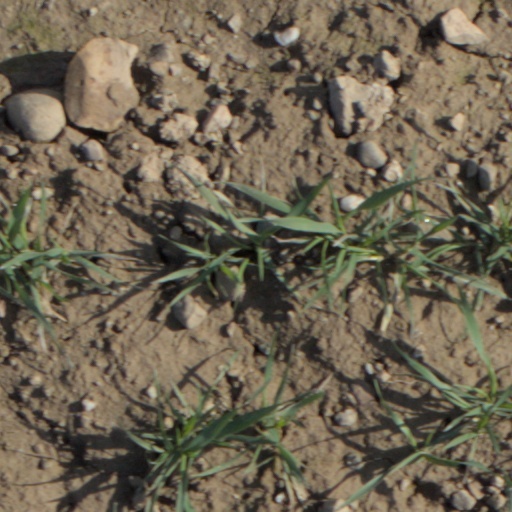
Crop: wheat